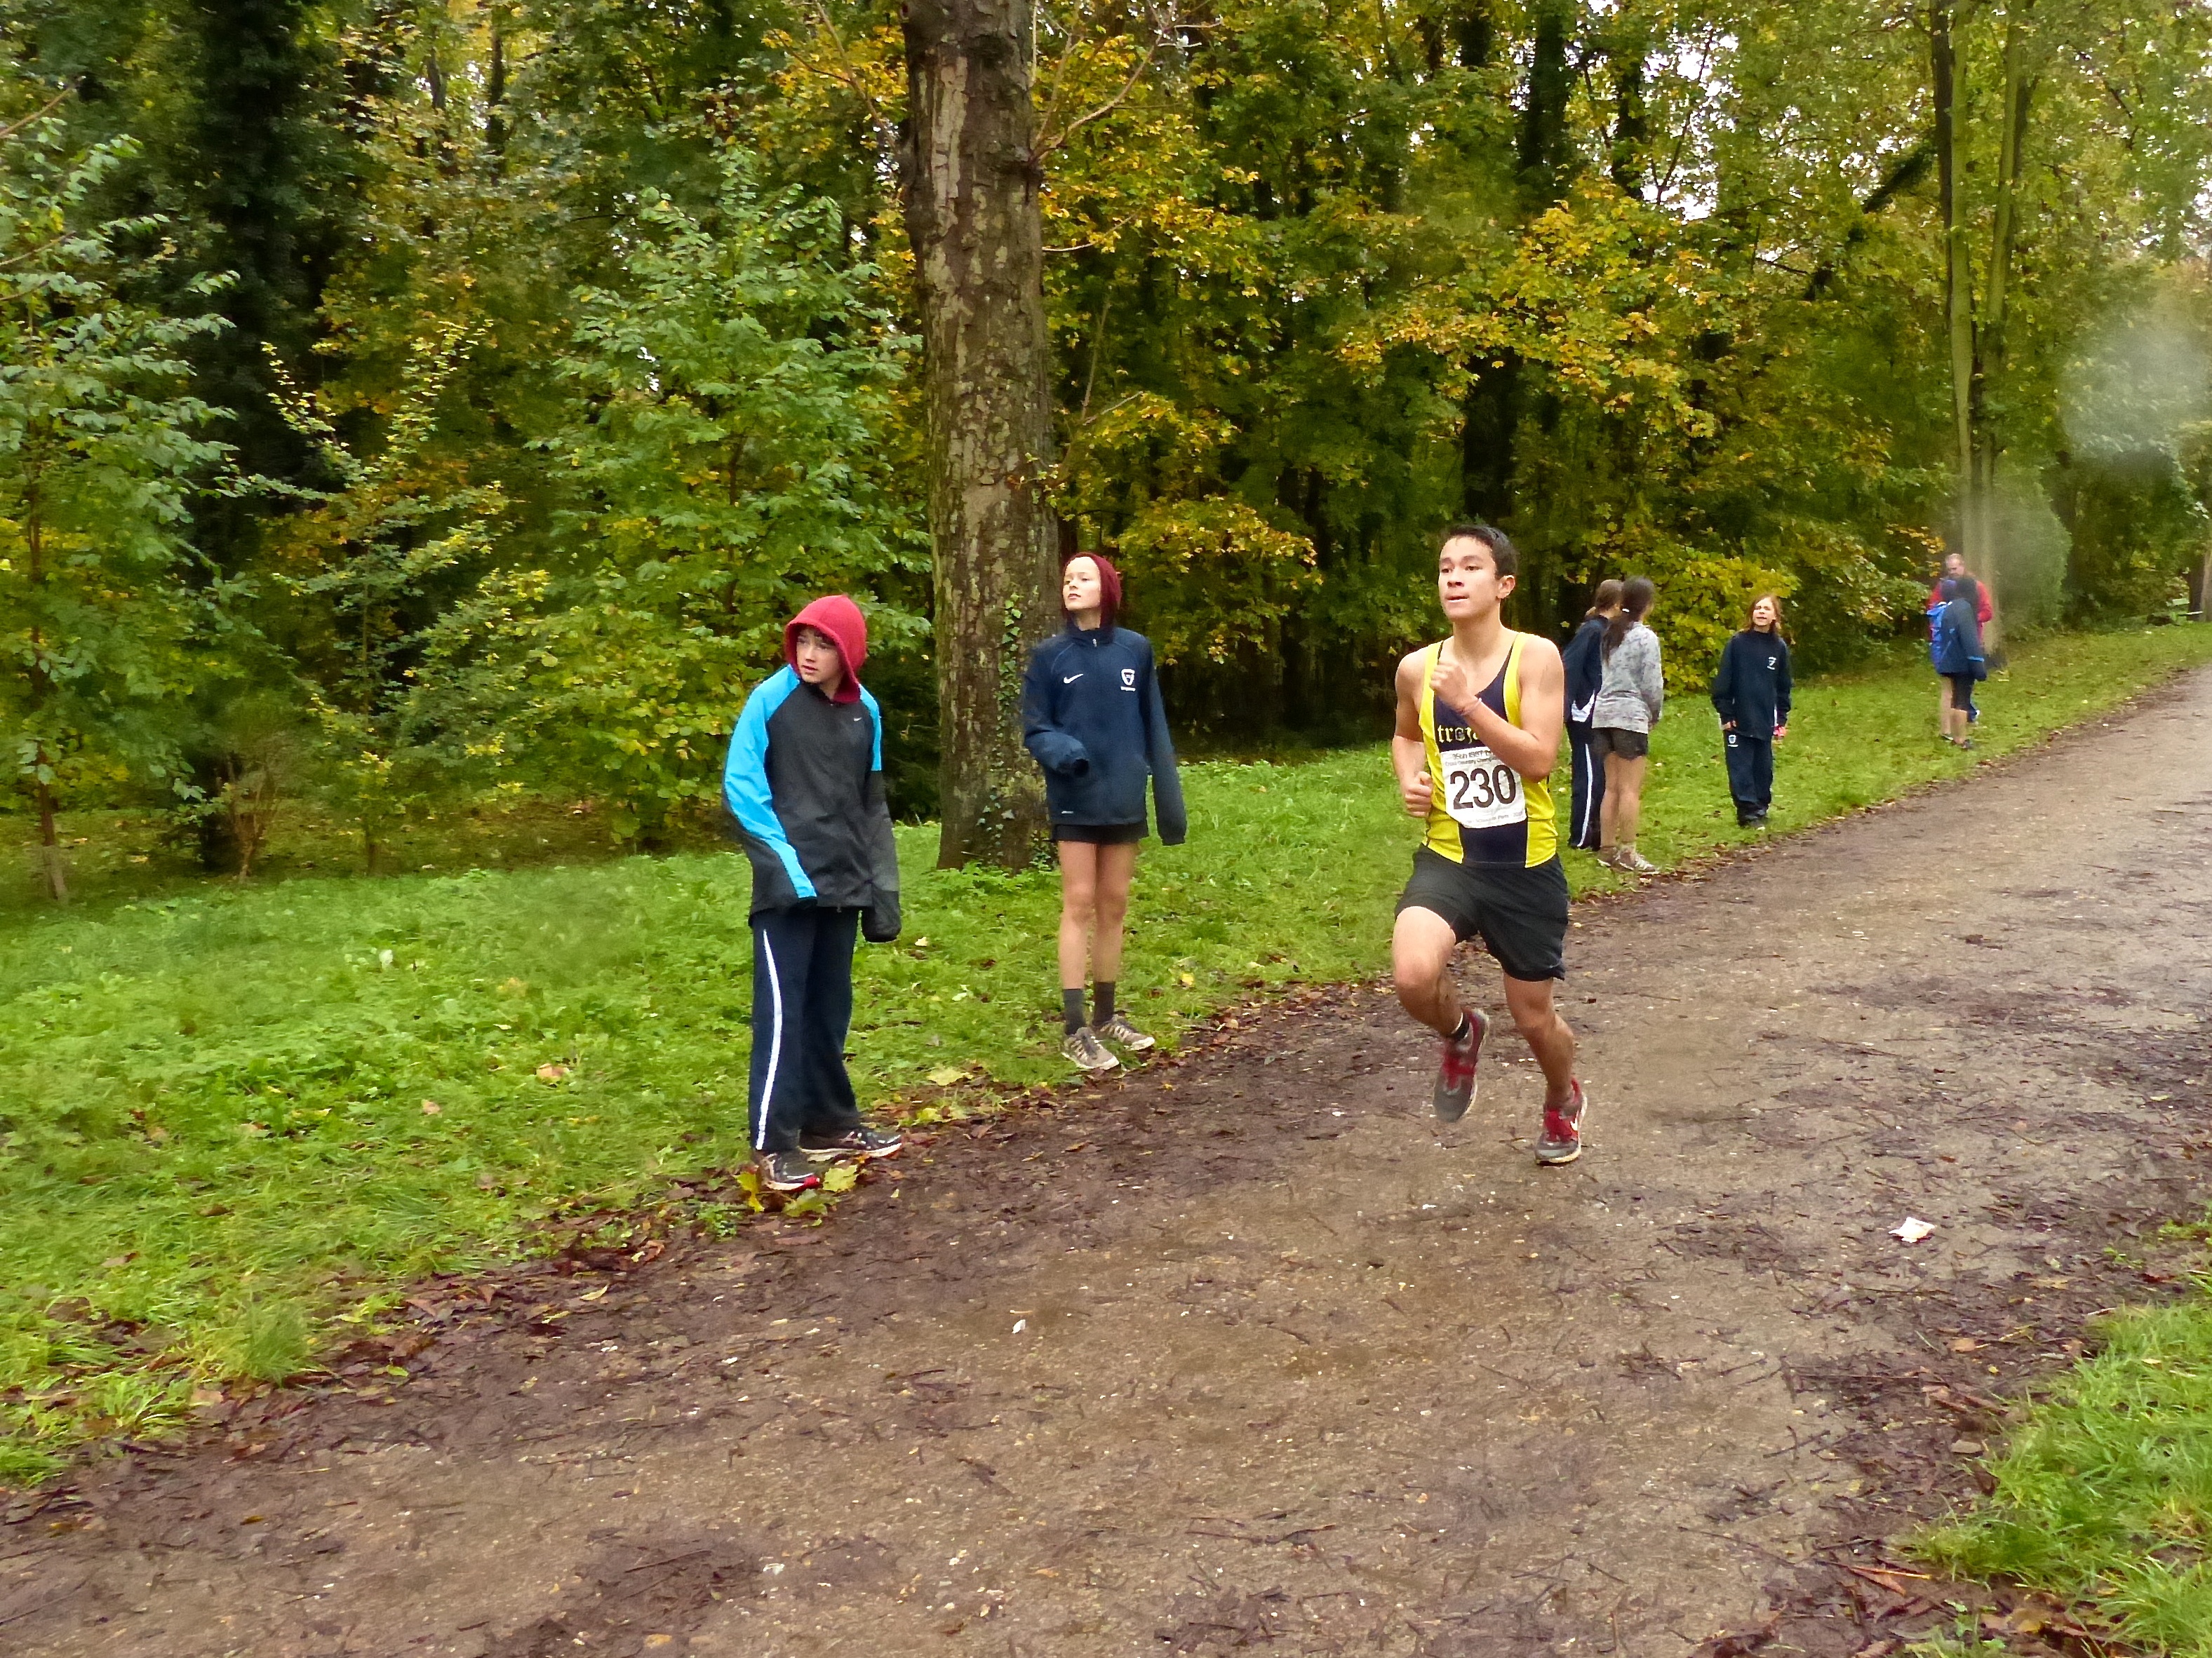
walking, person, trail, running, run, paris, country, recreation, france, high, soil, cross, race, international, girls, sports, boys, school, runners, championship, endurance, junior, highschool, varsity, isst, tournament, xc, schools, parcdestcloud, physical exercise, outdoor recreation, human action, endurance sports, ultramarathon, duathlon, cross country running